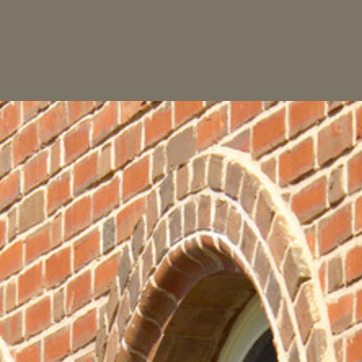
Material: brick